Tobago

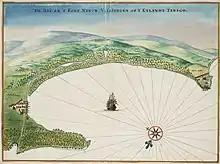
Seventeenth-century map showing the fort of Nieuw Vlissingen.

In 1628, Dutch settlers established the first European settlement in Tobago, a colony they called Nieuw Walcheren at Great Courland Bay. They also built a fort, Nieuw Vlissingen, near the modern town of Plymouth. The settlement was abandoned in 1630 after indigenous attacks, but was re-established in 1633. The new colony was destroyed by the Spanish in Trinidad after the Dutch supported a Nepoyo-led revolt in Trinidad. Attempts by the English to colonise Tobago in the 1630s and 1640s also failed due to indigenous resistance.